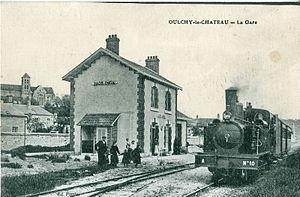
Carte postale ancienne éditée par Pottier
La Compagnie des chemins de fer départementaux de l'Aisne est une société anonyme, filiale de la Compagnie du chemin de fer de Saint-Quentin à Guise, fondée en 1905 pour assurer la création et l'exploitation de lignes de chemin de fer d'intérêt local dans le département de l'Aisne.
« Corpet-Louvet » est le nom d'une société connue en particulier pour sa production de locomotives à vapeur. Les amateurs de l'histoire des chemins de fer, notamment du réseau secondaire à voie étroite, connaissent bien cette entreprise familiale qui en fait a pris successivement la forme de plusieurs entités juridiques, jalonnant pendant près d'une centaine d'années son activité de constructeur ferroviaire. Cette période débute dans la deuxième moitié du XIXᵉ siècle et se poursuit pendant toute la première moitié du XXᵉ siècle, la fin de la production ferroviaire se situant en 1952.